Gleim Building

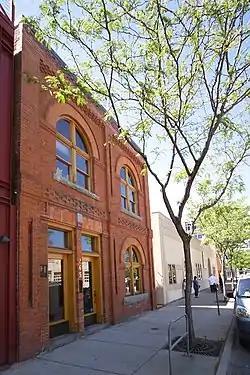

The Gleim Building, 265 W. Front St., Missoula, Montana, was a brothel constructed in 1893 for Mary Gleim, a notorious madam who owned at least eight "female boarding houses". This building serves as an example of a vernacular adaptation of Romanesque architecture.